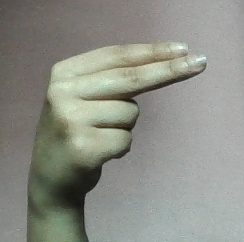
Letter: ain